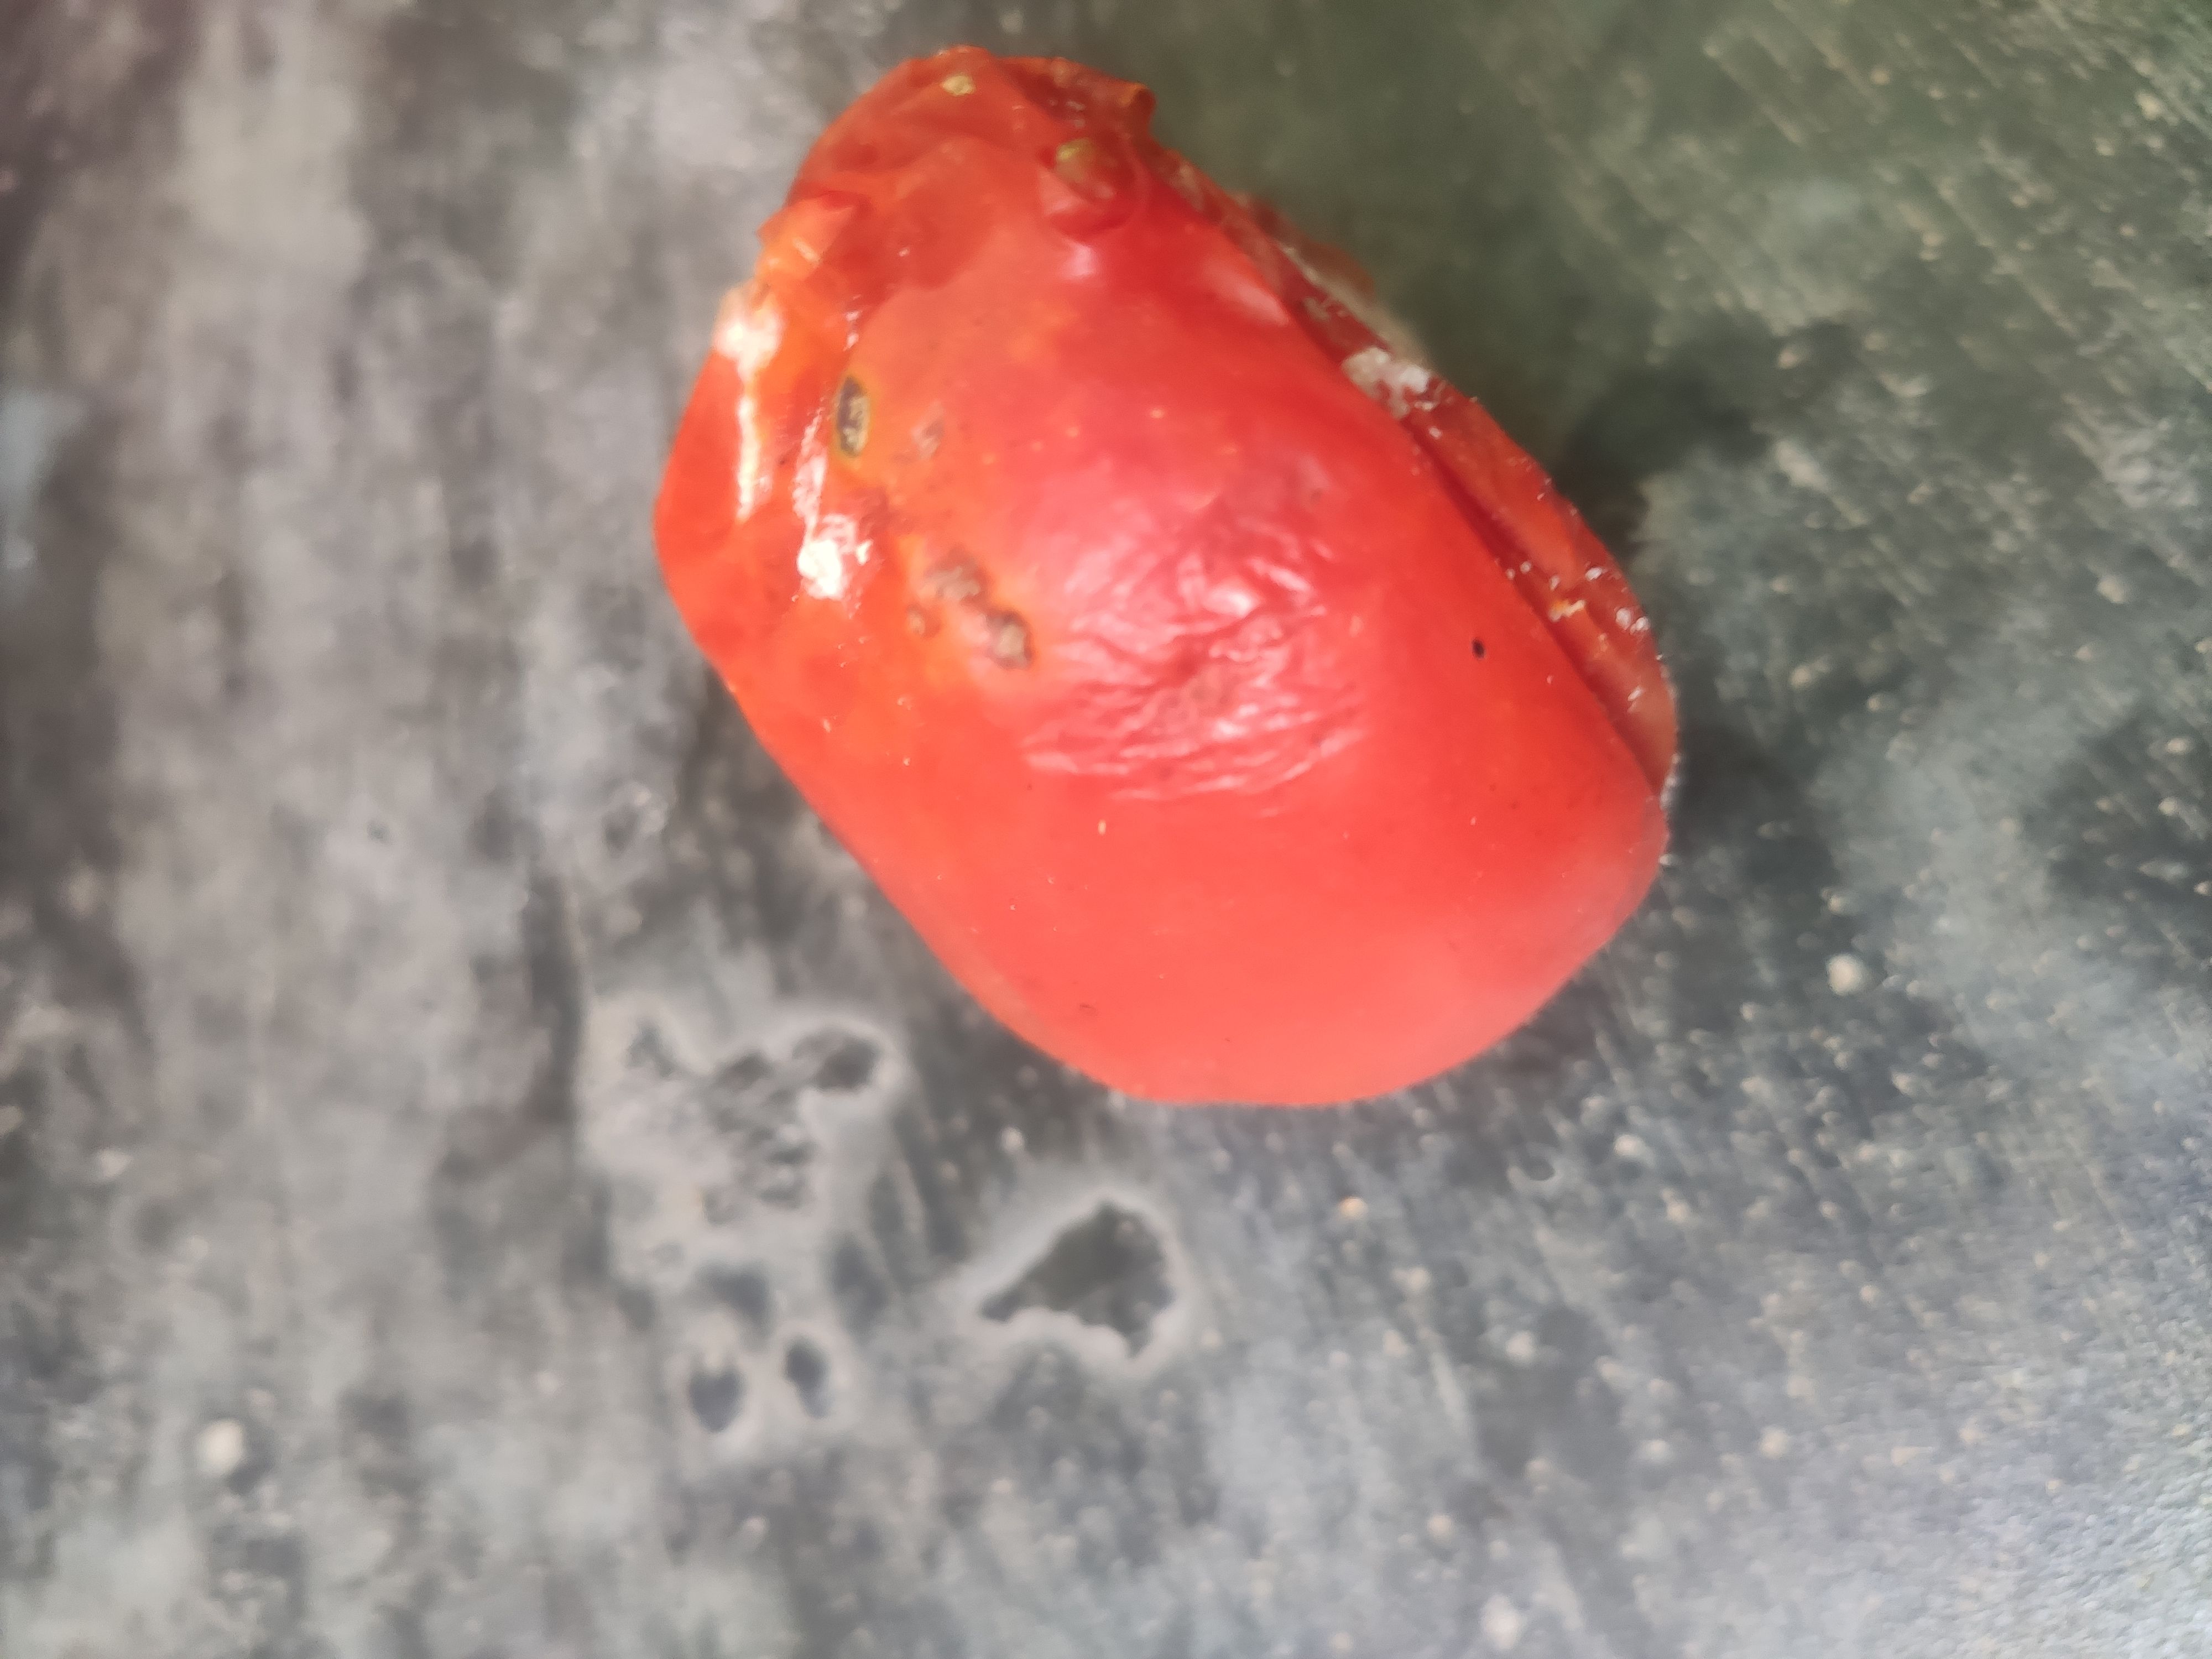
Fruit: tomatoes
Grade: 3rd-grade